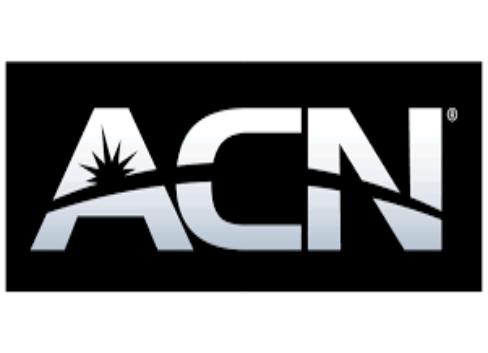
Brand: ACN
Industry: Others